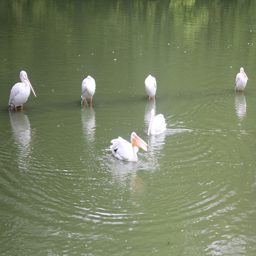
There are a group of birds swimming in the pond.
A group of pelicans are standing in a row while two other swim in front.
a pond with some long build birds standing it it.
Seagulls swim and look for food on the water.
A group of large white birds in some water.